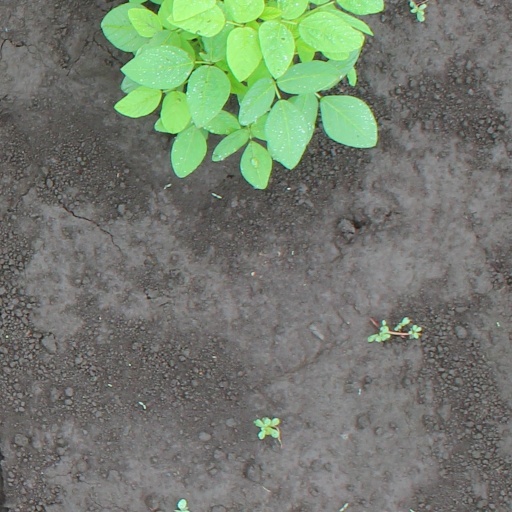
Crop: soybean